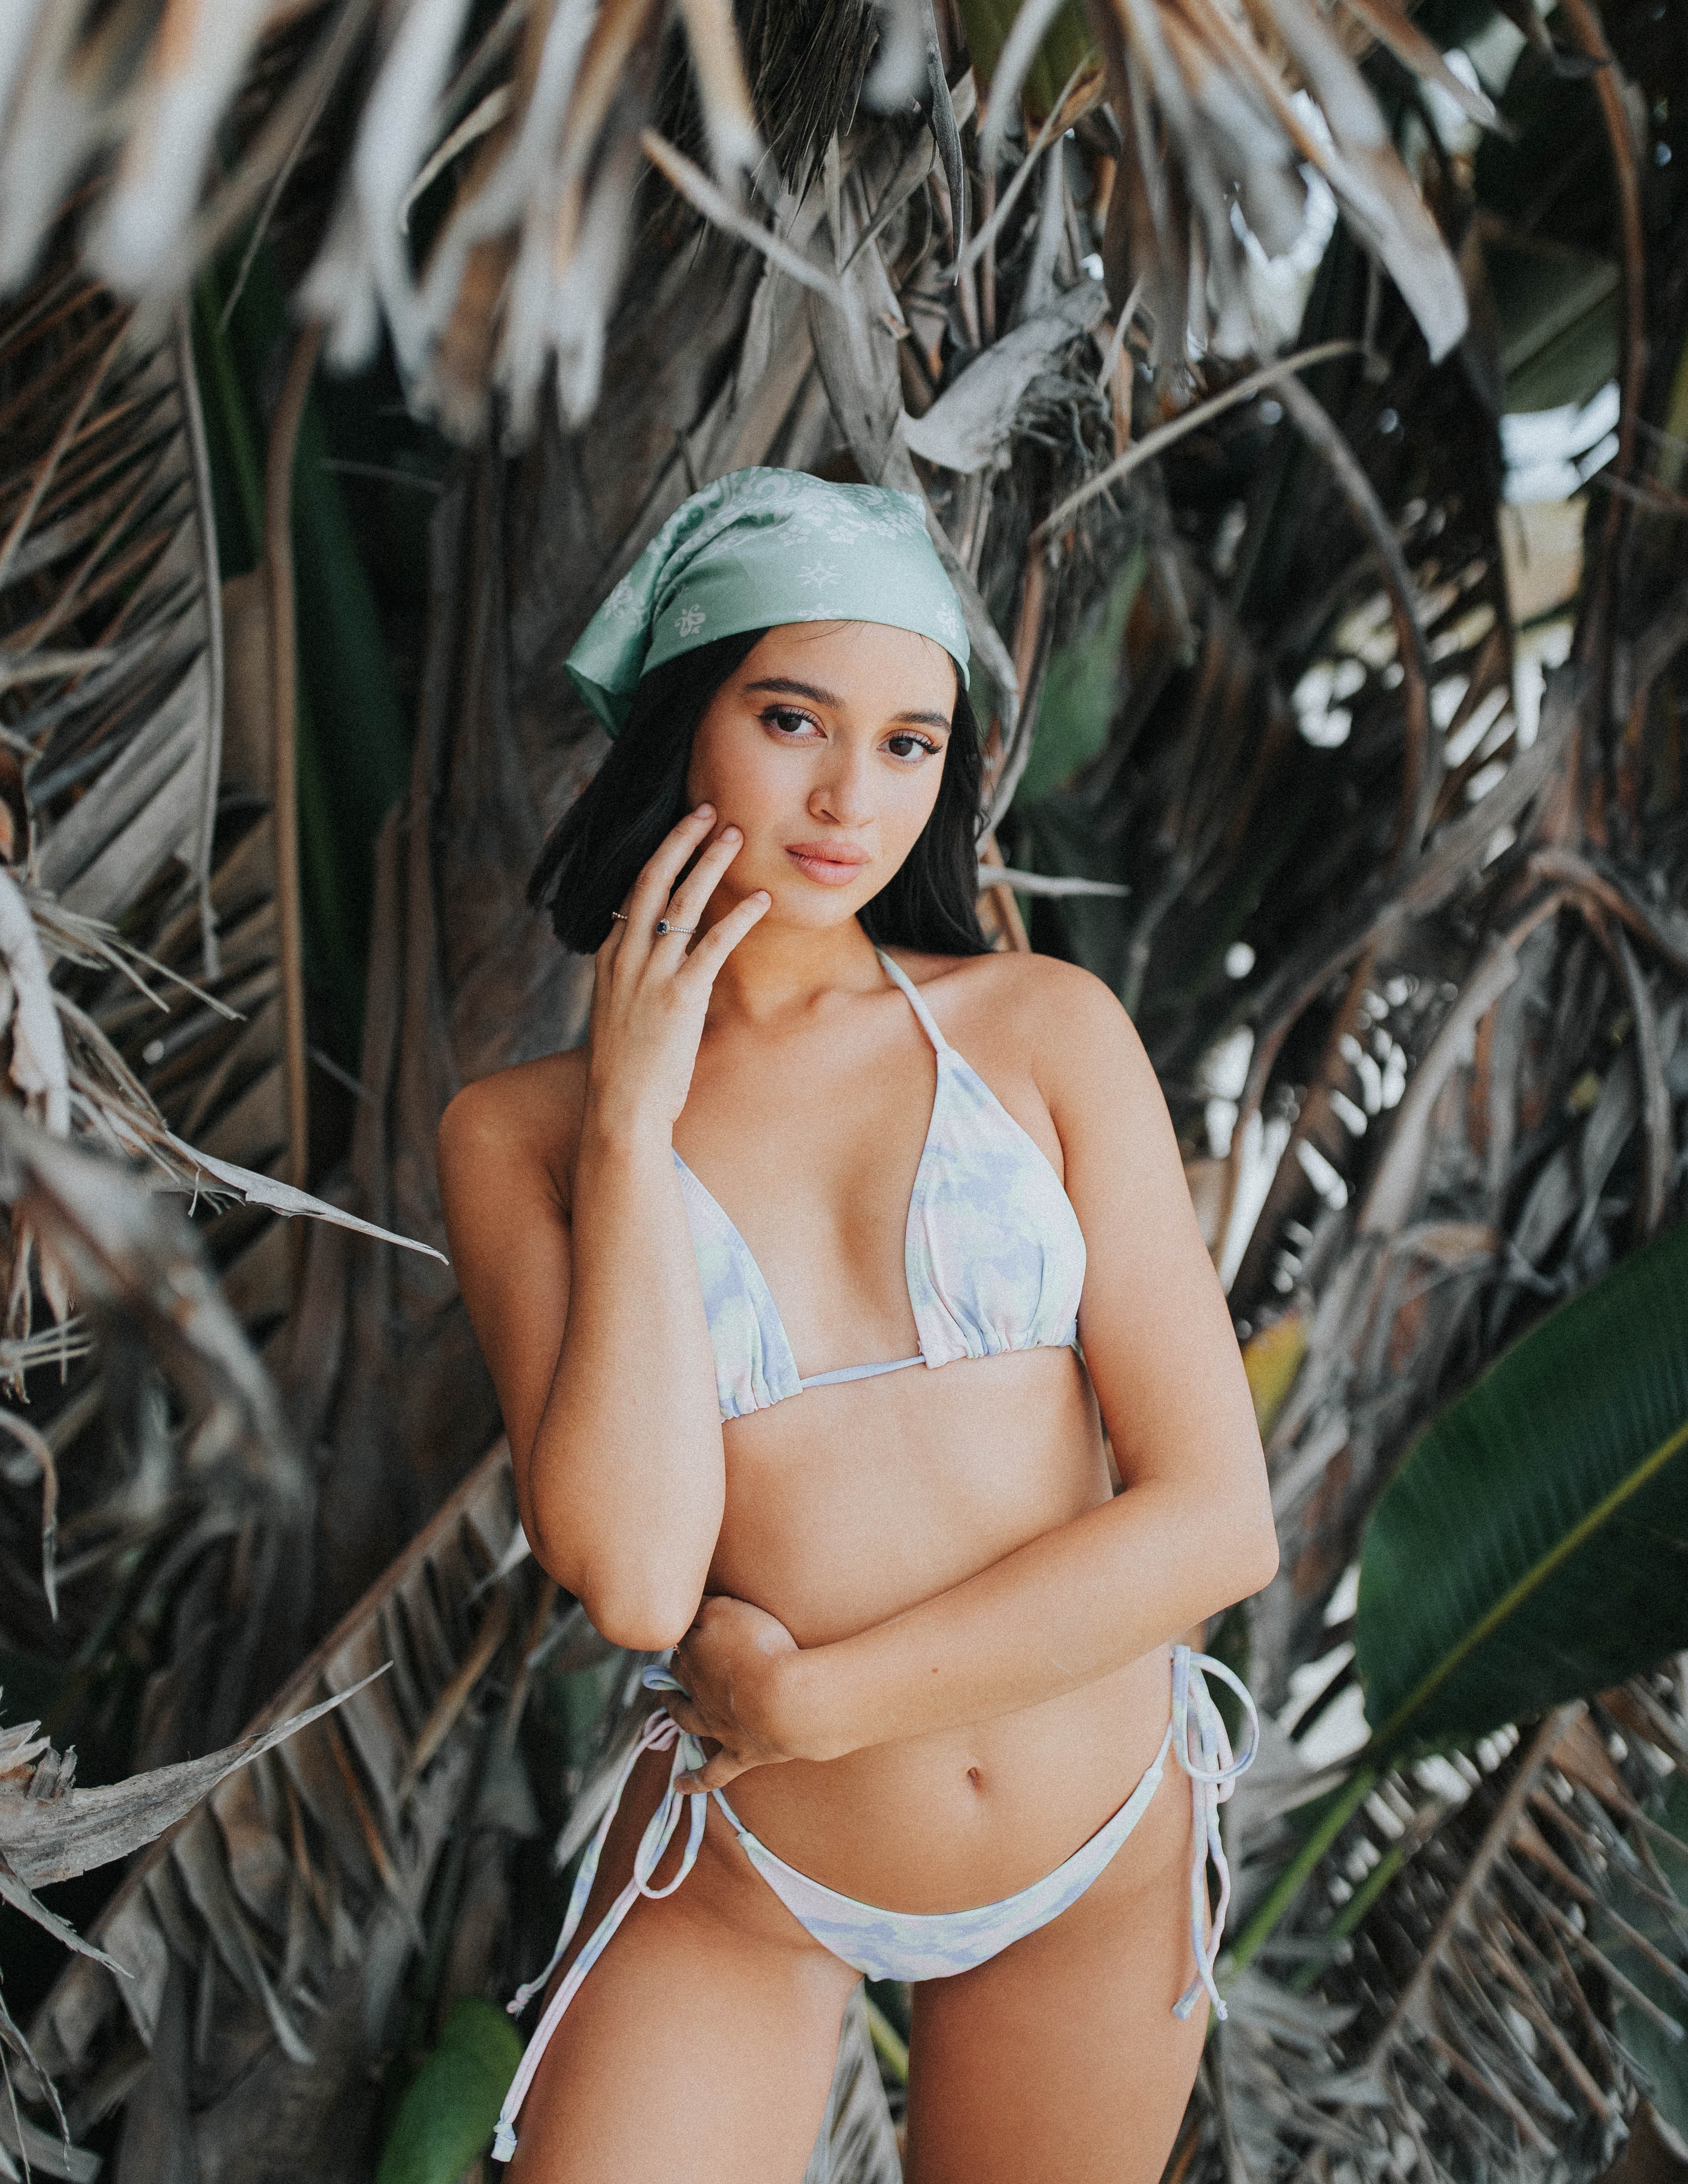
woman